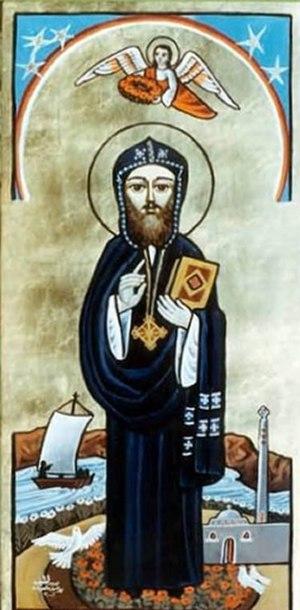
Sévère d'Antioche, né à Sozopolis en Pisidie vers 465, et mort à Xoïs en Égypte le 8 février 538, fut patriarche d'Antioche du 18 novembre 512 au 29 septembre 518. C'est un des principaux théologiens monophysites et un saint de l'Église syriaque orthodoxe, de l'Église copte et de l'Église arménienne.